Leo A. Walton

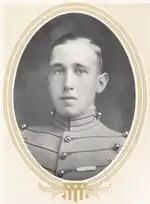
At West Point in 1915

Leo Andrew Walton was born on October 7, 1890, in Salem, Oregon. He attended United States Military Academy at West Point, New York, and graduated in 1915 as a part of "the class the stars fell on" (because 59 members of this class became general officers). He was commissioned a second lieutenant of cavalry on June 12, 1915, and subsequently participated in the Pancho Villa Expedition in Mexico under general John J. Pershing.